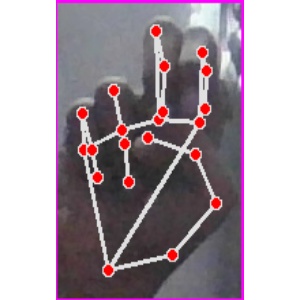
अक्षर: ह